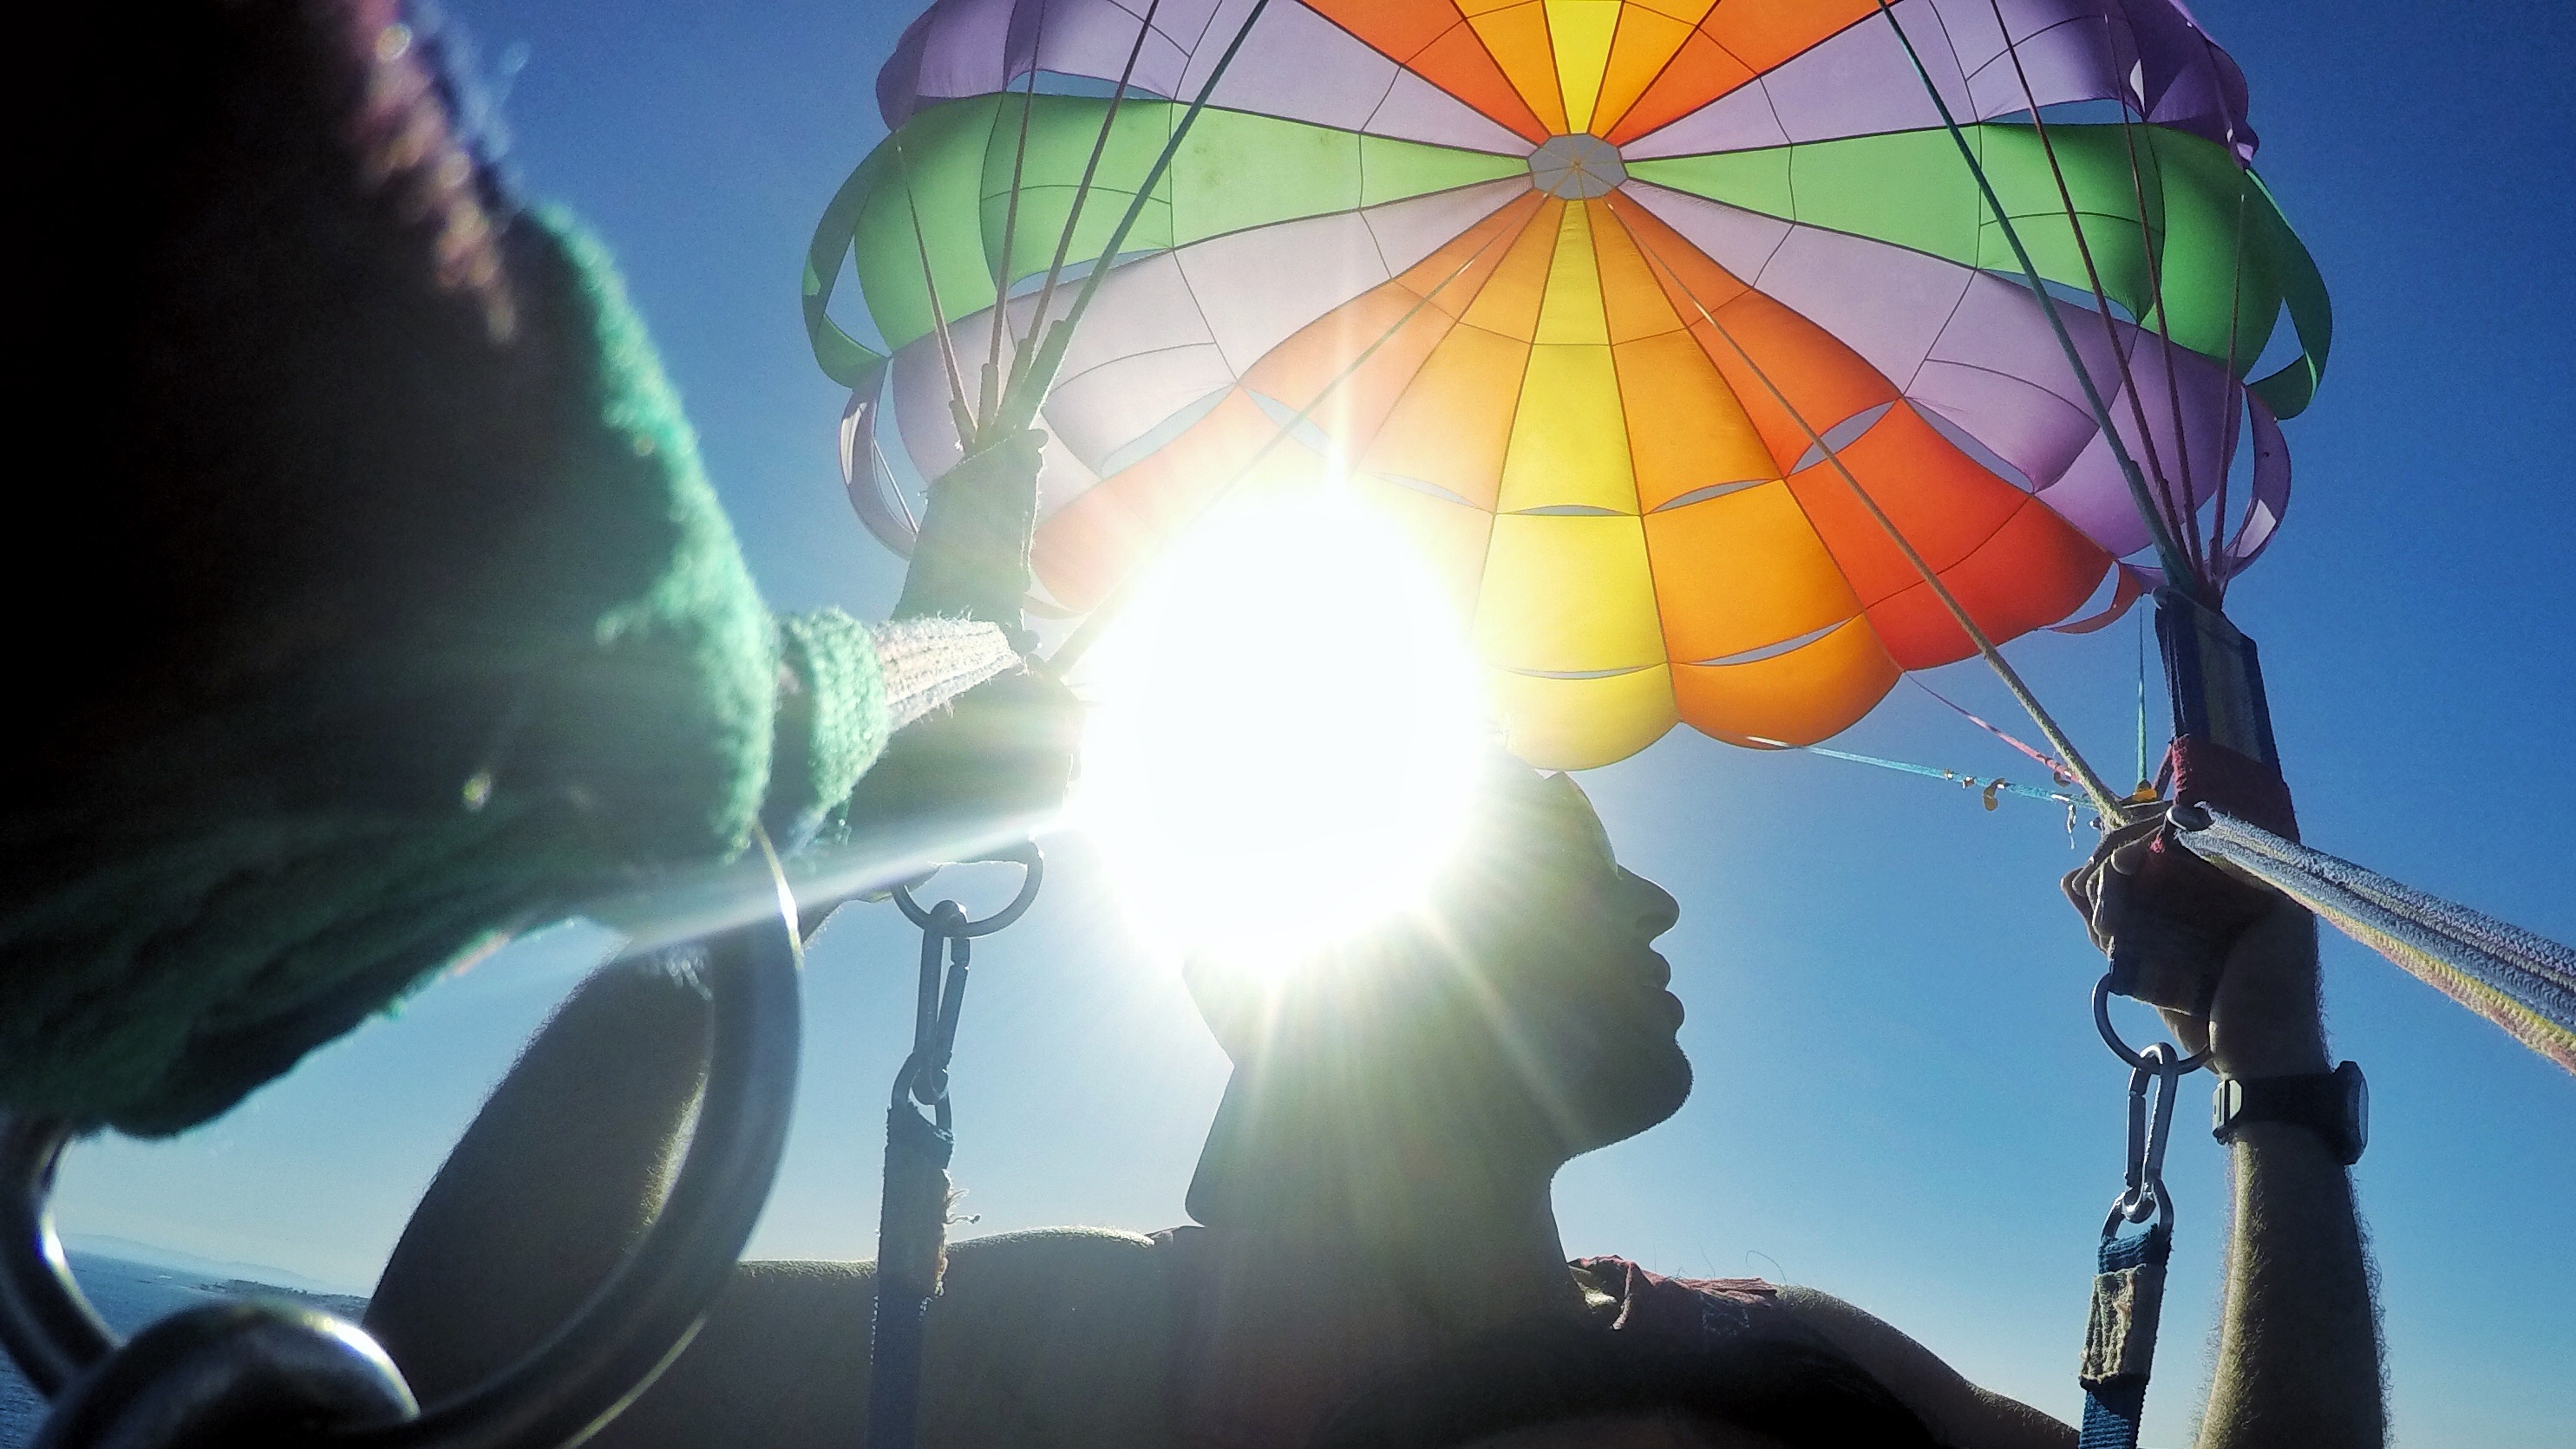
extreme sport, parachute, sports, atmosphere of earth, windsports